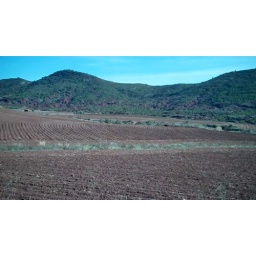
the red soil on the road to La Sauvageonne in the Terrasses du Larzac in the Herault